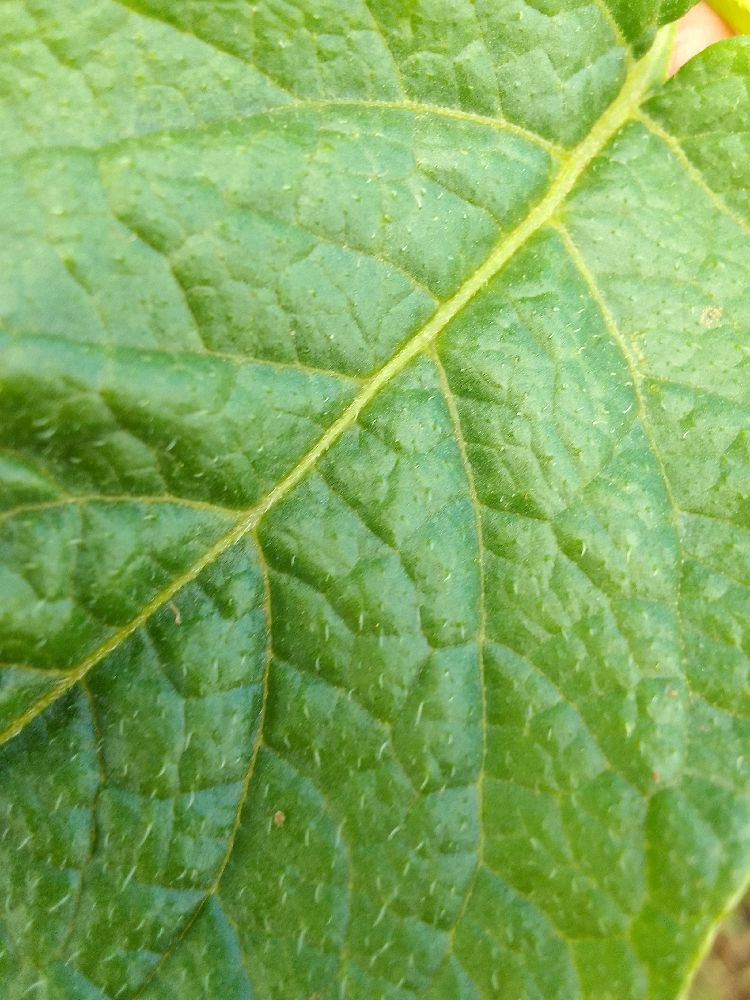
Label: Healthy